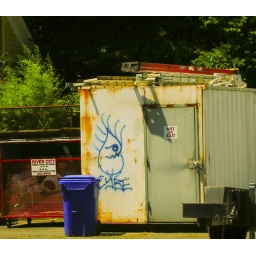
This graffiti was in the parking lot of Echo. The sign on the door amuses me.